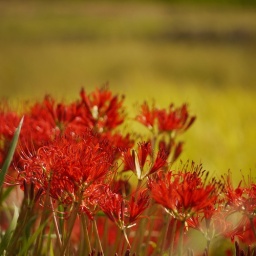
Higan-bana in the fields near Nanatsuka Station, in the north of Hiroshima Prefecture. These flowers are a real sign of autumn.